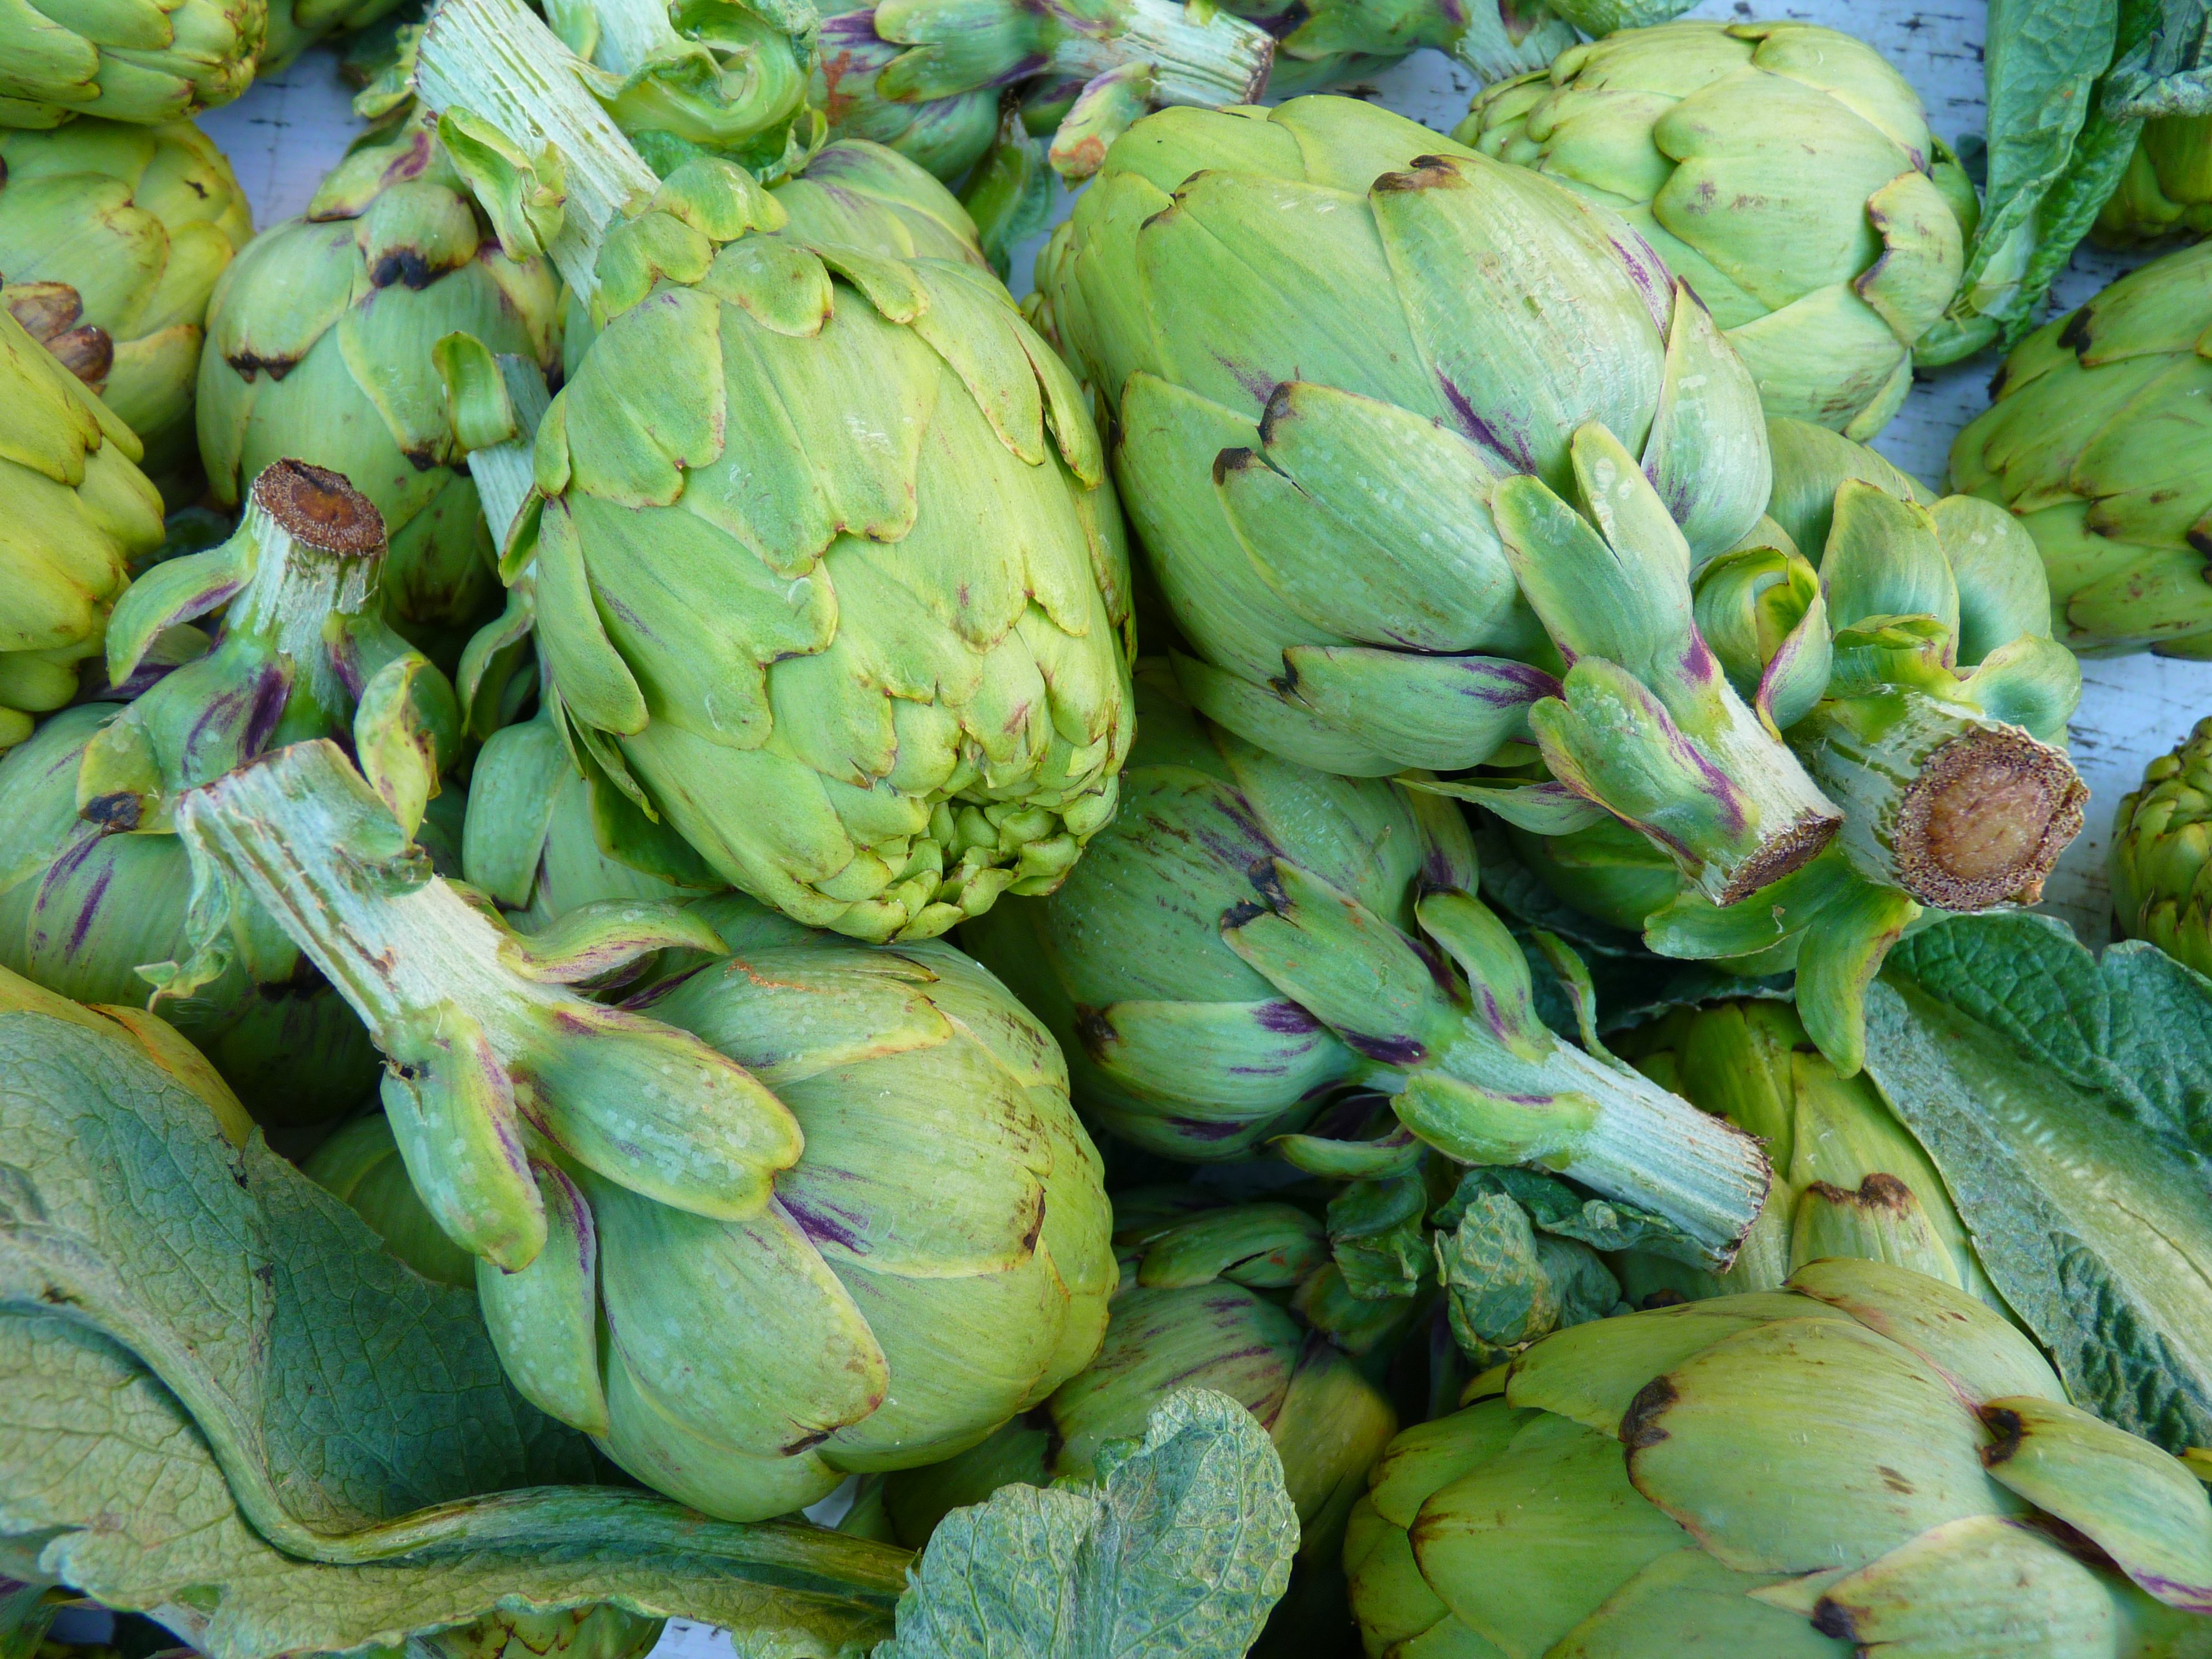
plant, flower, food, green, produce, vegetable, market, botany, artichoke, vegetables, thistle, flowering plant, daisy family, artichokes, asterales, land plant